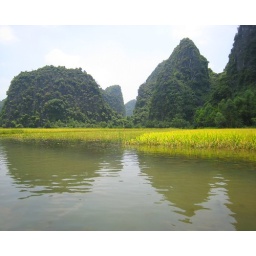
Floating rice field in a river